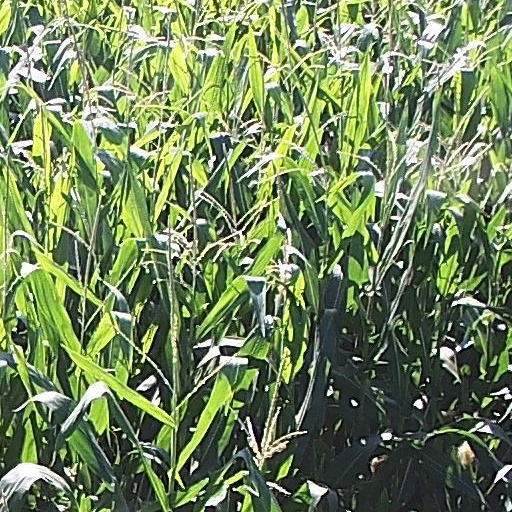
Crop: maize; corn